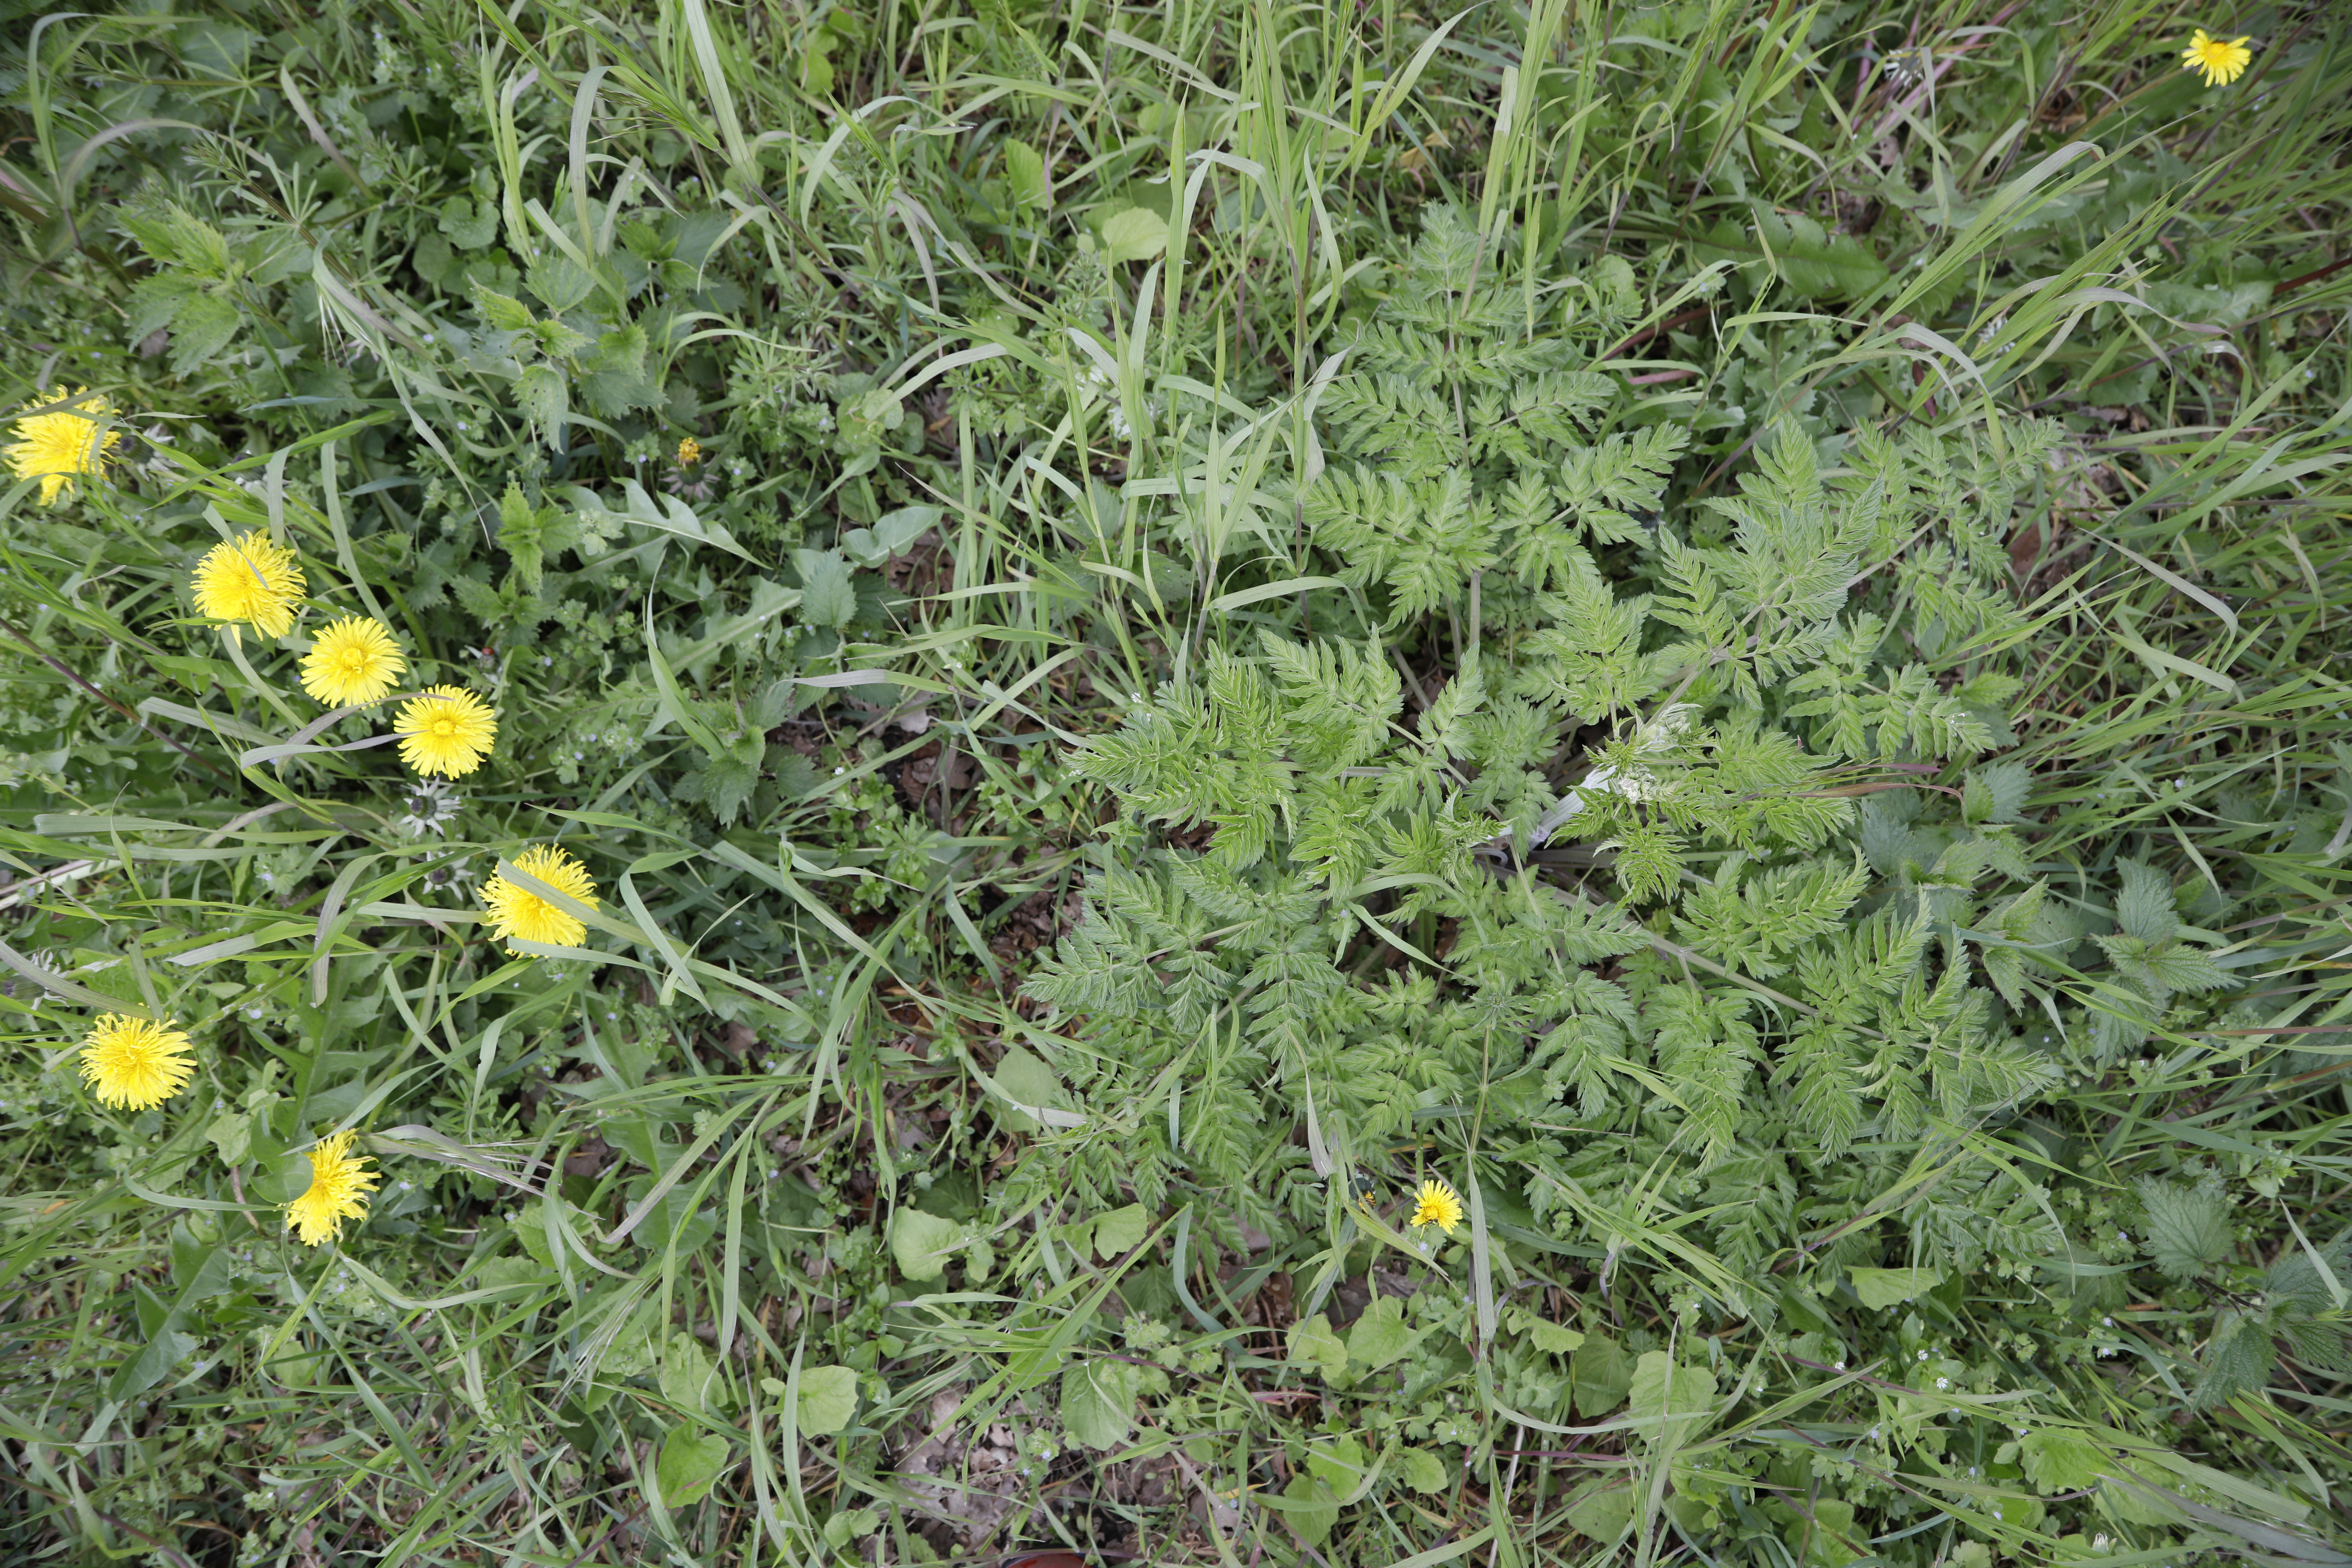
Plant species: Taraxacam officinale